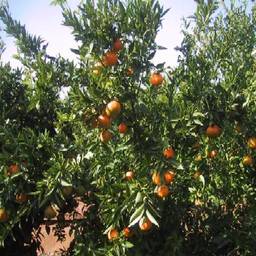
Label: Orange